Heritage streetcar

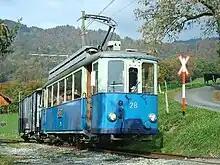
Lausanne car No. 28 on the Blonay-Chamby Museum line

Woltersdorf Tramway located in Woltersdorf, Brandenburg, near Berlin, Germany. The line opened in 1913. In the 21st century, it is one of the smallest surviving town tram operators in Germany.